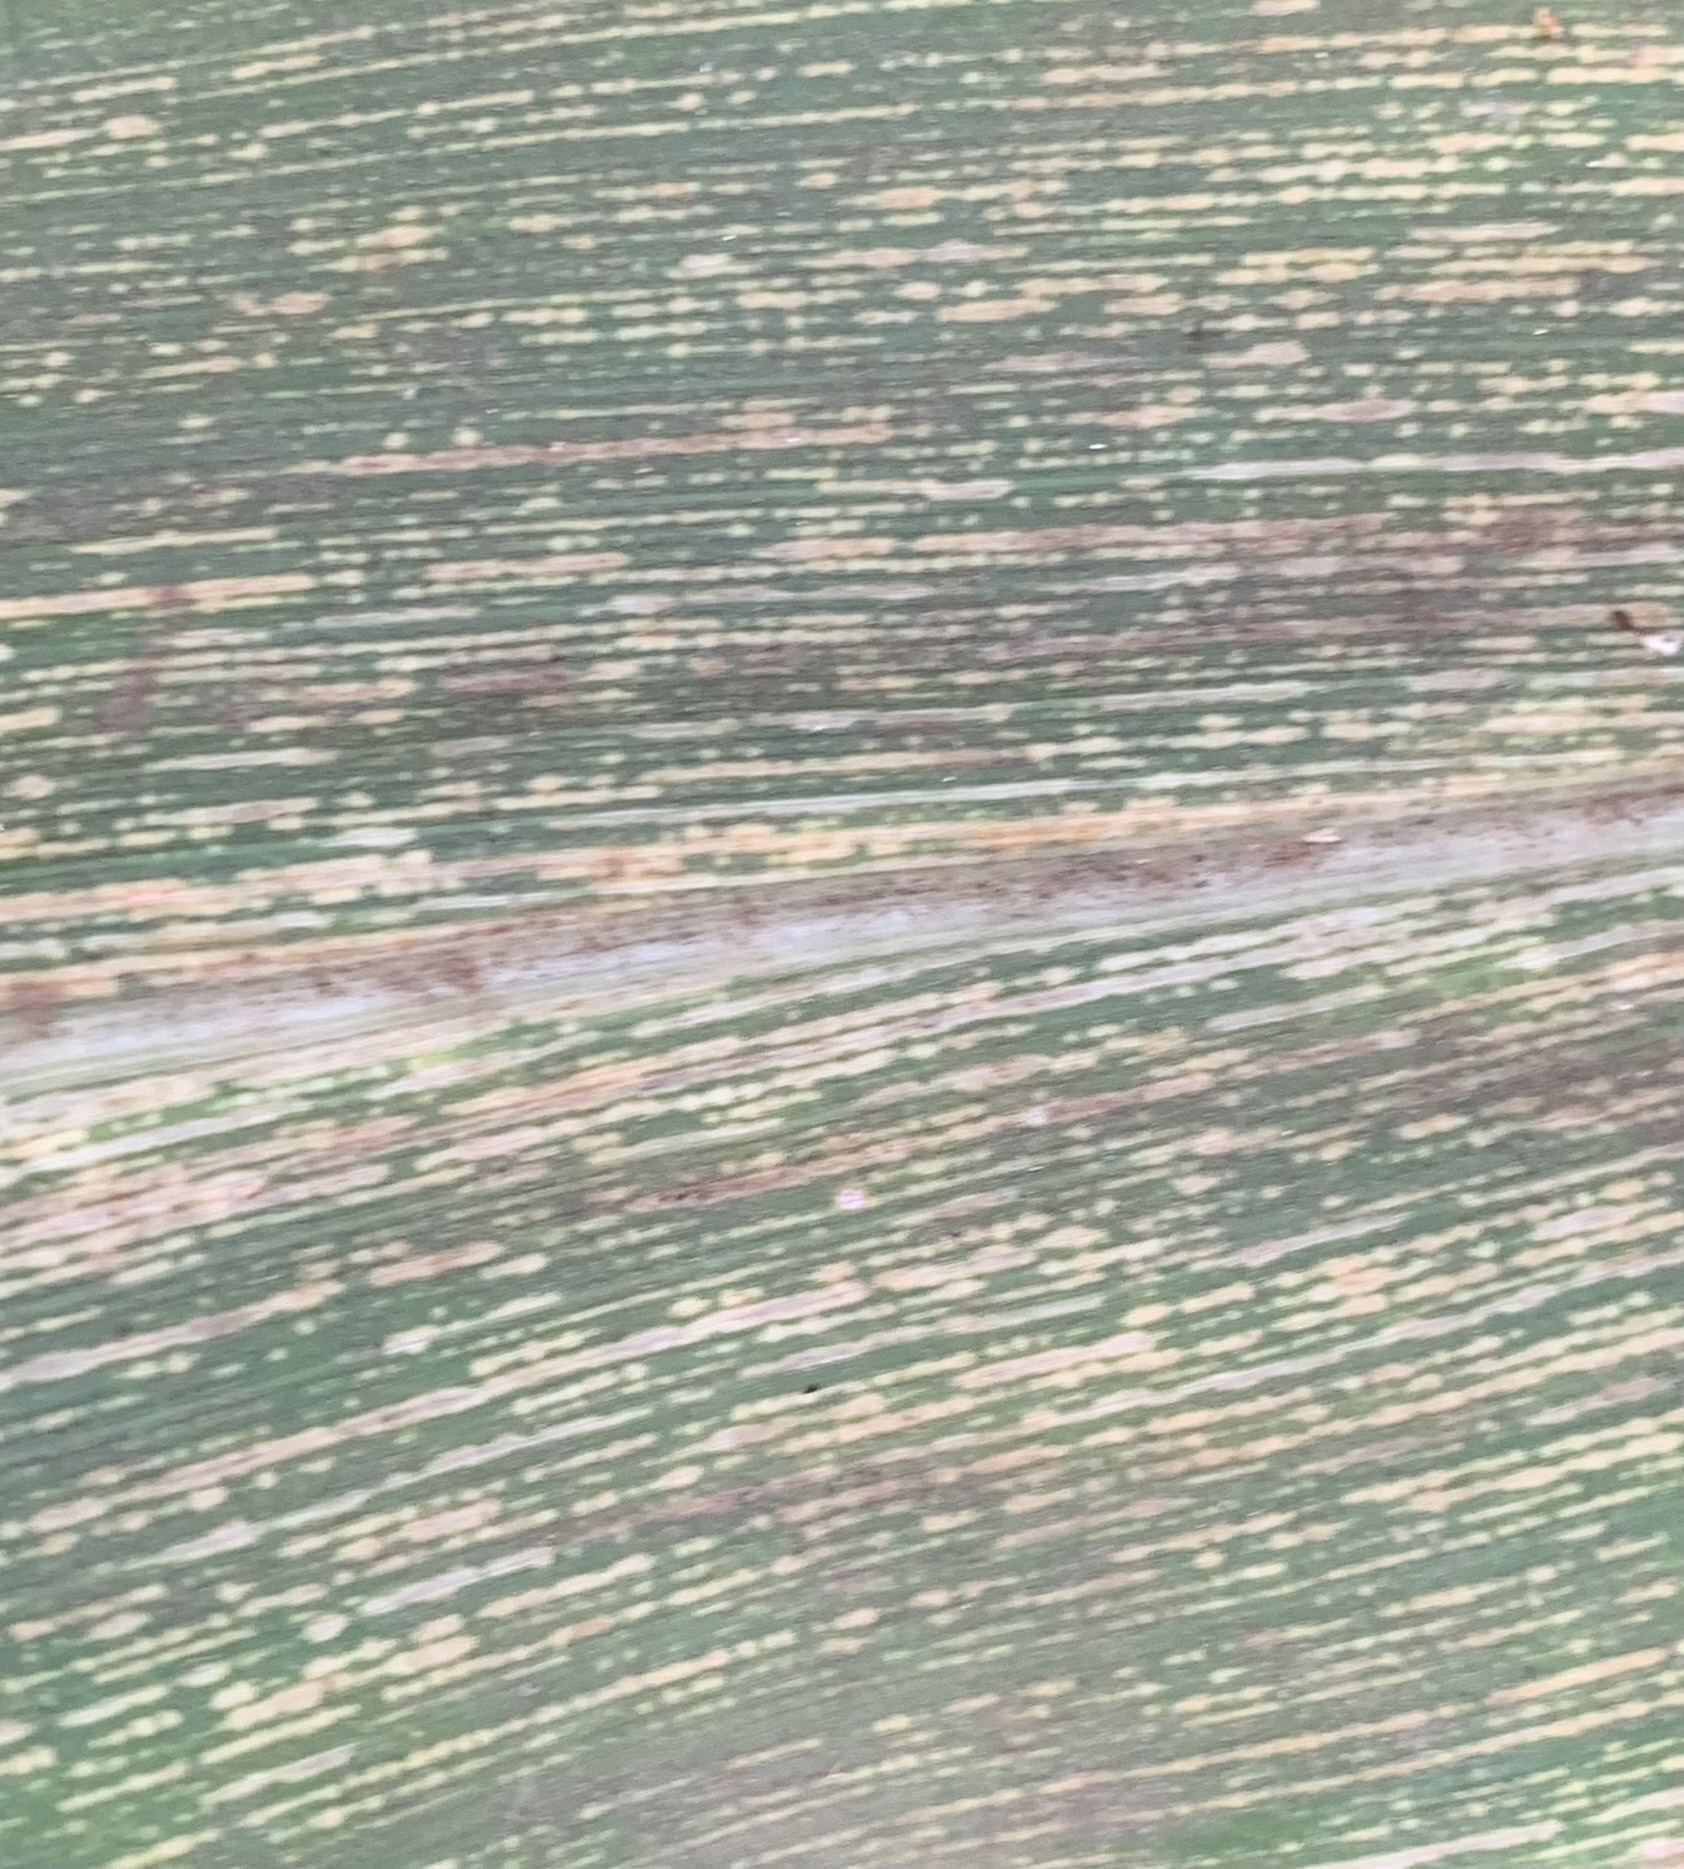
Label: MSV